Sofia Rosinsky

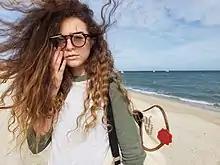
Rosinsky in Mexico, 2019

Sofia Rosinsky (born ) is an American actress, who began her career as a child actress.